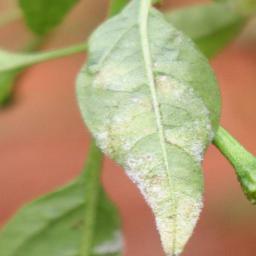
Label: powdery mildew